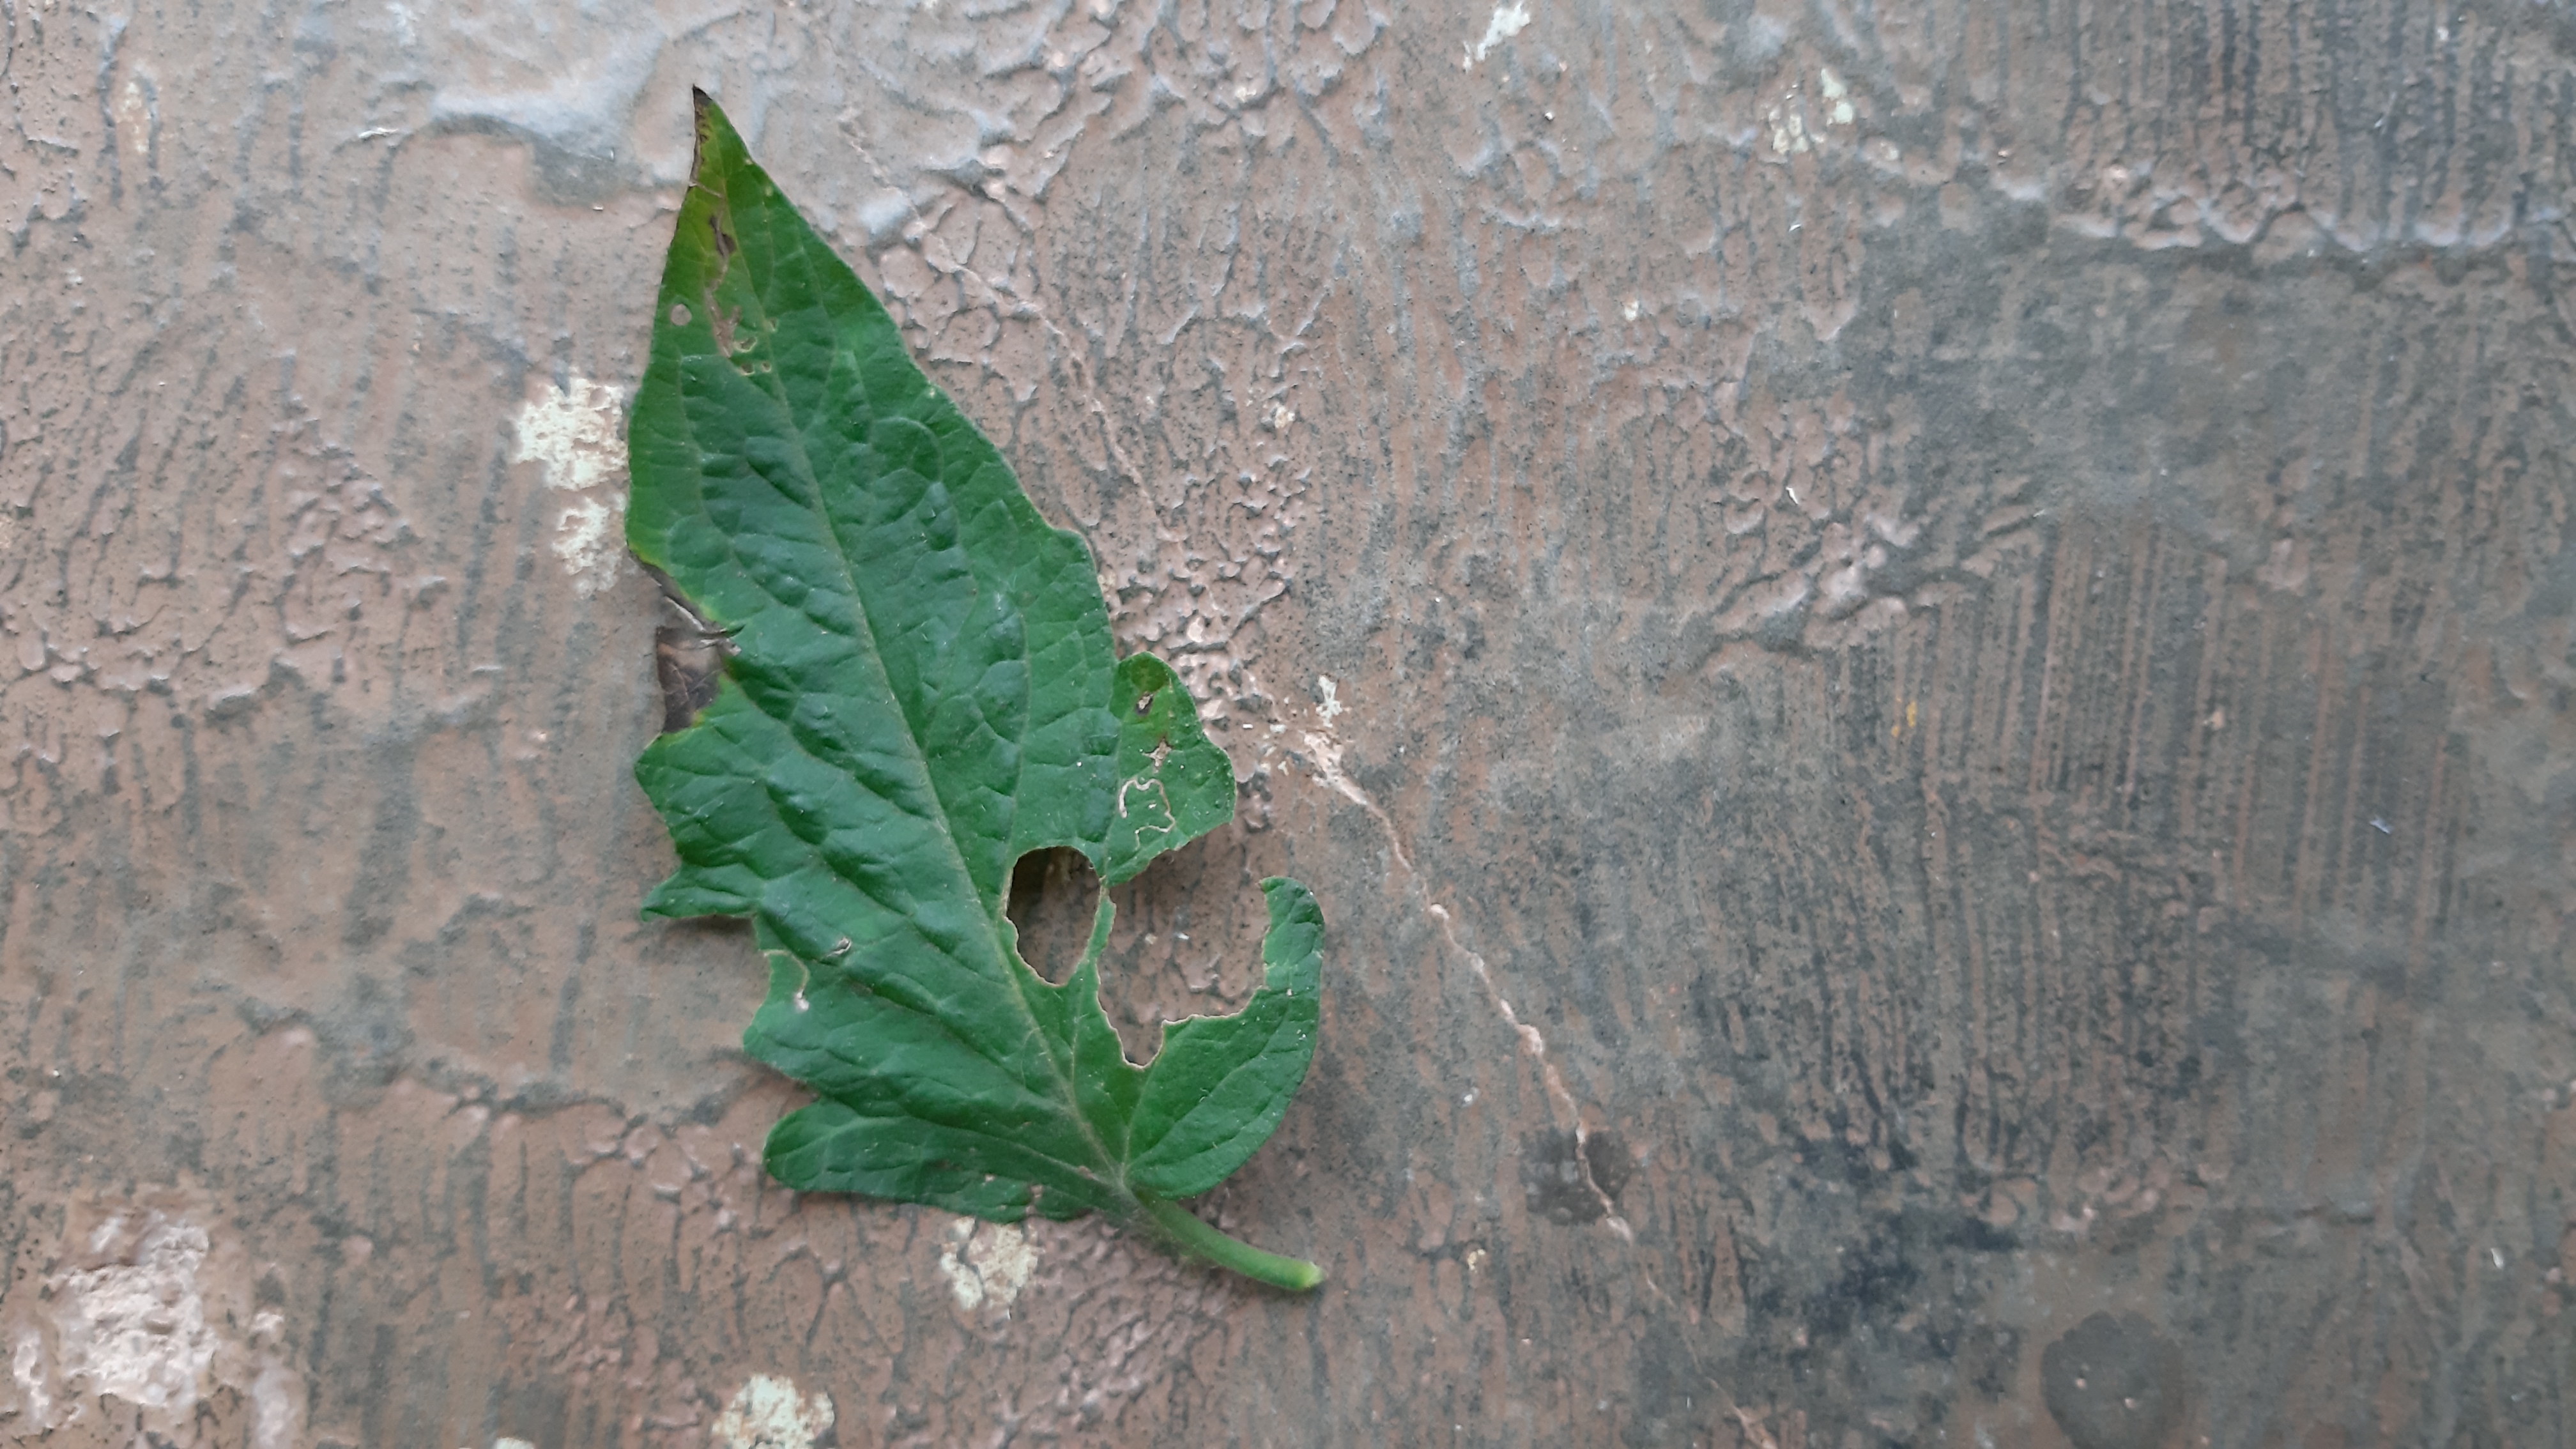
Plant: Tomato